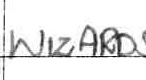
Label: Wizards